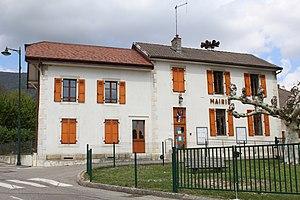
Mairie de Saint-Jean-de-Gonville.
Saint-Jean-de-Gonville est une commune française, située dans le pays de Gex.